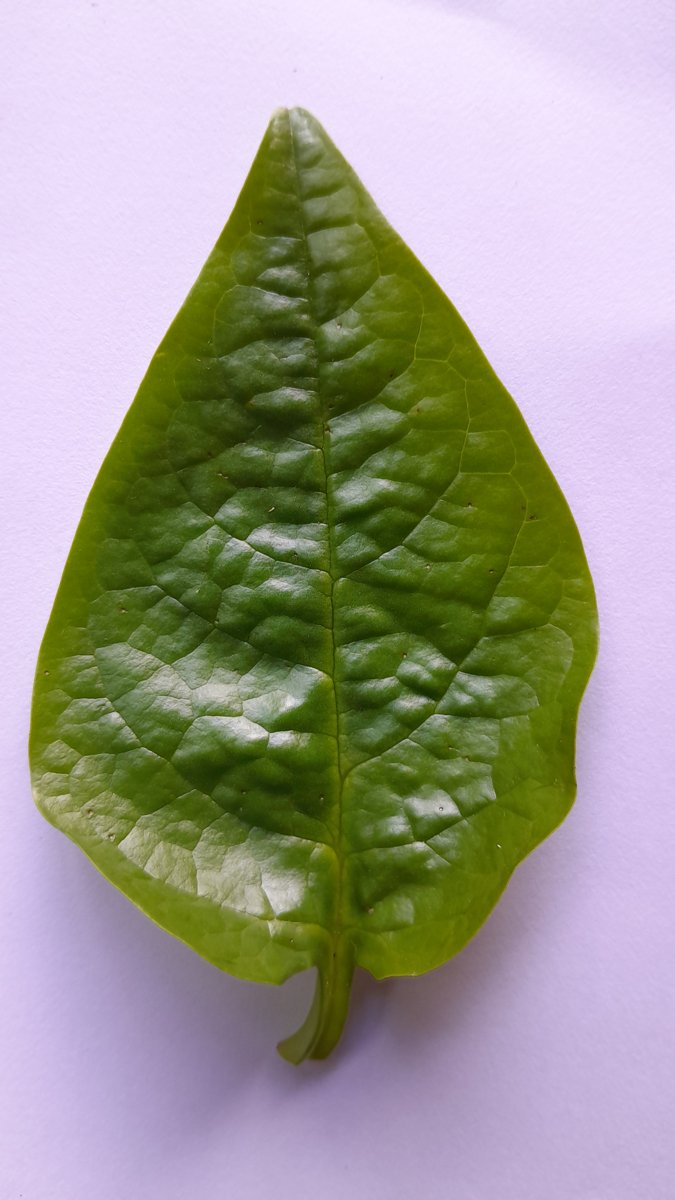
Label: Healthy-Leaf